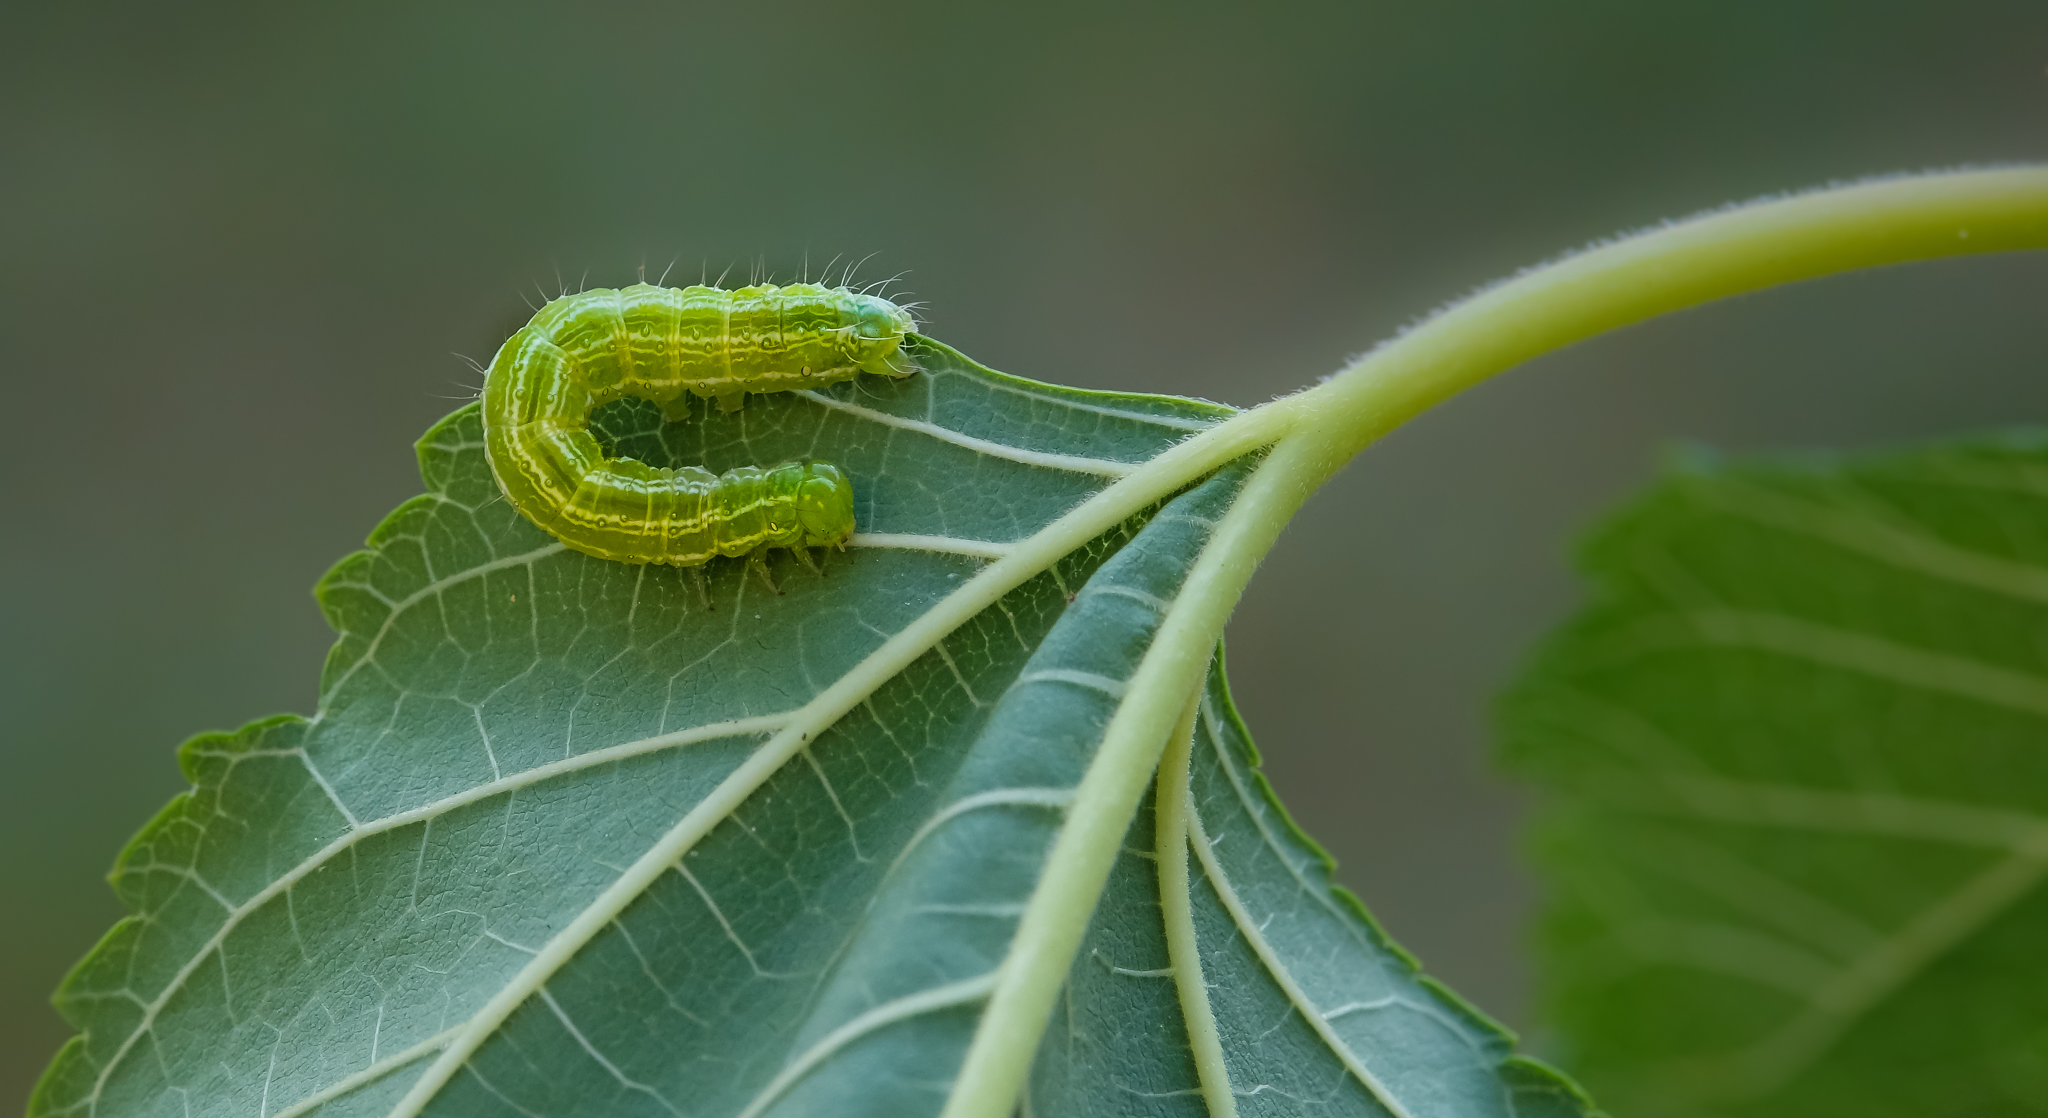
nature, plant, photography, leaf, flower, green, produce, insect, macro, botany, flora, fauna, invertebrate, caterpillar, close up, animals, naturaleza, oruga, larva, ggl1, gaby1, xovesphoto, sonydscrx10iii, sonyrx10iii, rx10iii, rx10m3, animales, hoyapro1macro, hoyamacro, macro photography, plant stem, moths and butterflies